Banu Kilab

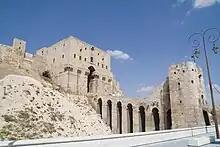
Hundreds of Kilabi tribesmen and chieftains were imprisoned in the dungeons of Aleppo's citadel ("pictured") by Mansur ibn Lu'lu' in 1012. Two years later, Salih ibn Mirdas escaped the citadel, captured Mansur and exchanged him for the remaining Kilabi prisoners. In 1025, Salih captured Aleppo and made it the capital of his Mirdasid emirate.

Upon hearing of Mansur's actions, Muqallid ibn Za'ida, a Kilabi emir from Aleppo's outskirts, launched an assault against Kafartab to pressure Mansur; the latter responded by relocating his Kilabi prisoners to facilities with better conditions, and gave favorable treatment to Muqallid's brothers, Abu Hamid and Jami'. However, after Muqallid was killed and the Kilab aborted their siege of Kafartab, Mansur returned the prisoners to the dungeons, where many Kilabi chieftains were tortured, executed or died of poor conditions.